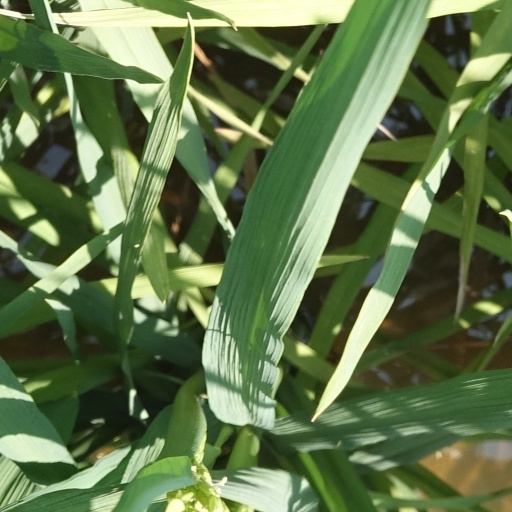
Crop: rice